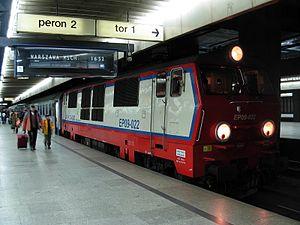
Polskie Koleje Państwowe – Spółka Akcyjna est une société ferroviaire publique polonaise.